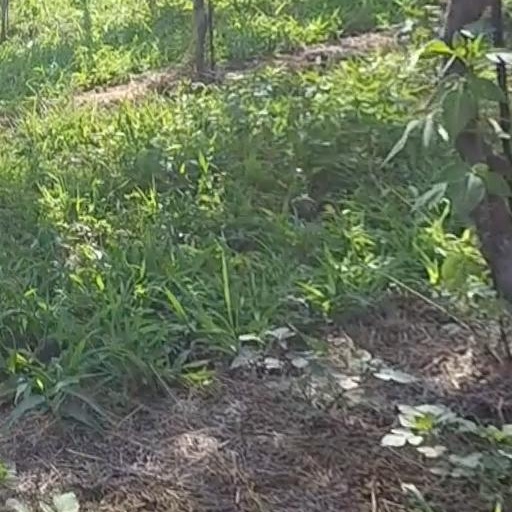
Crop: grape